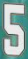
Number: 5